City of Parks

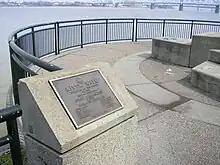
Dedication plaque for the trail, located near the Belvedere

The city's first bike path effort, Beargrass Bikeway, which connects Cherokee Park to the Belvedere, was opened in 1980 but received little use. The section connecting the Belvedere to Shawnee Park was first proposed in 1988.